History of Islam in China

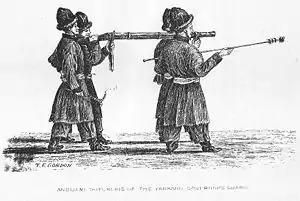
Gunners of the Dungan revolt

The Kangxi Emperor incited anti-Muslim sentiment among the Mongols of Qinghai (Kokonor) in order to gain support against the Dzungar Oirat Mongol leader Galdan. The Kangxi Emperor claimed that Chinese Muslims inside China such as Turkic Muslims in Qinghai (Kokonor) were plotting with Galdan, who he falsely claimed converted to Islam. Kangxi falsely claimed that Galdan had spurned and turned his back on Buddhism and the Dalai Lama and that he was plotting to install a Muslim as ruler of China after invading it in a conspiracy with Chinese Muslims. Kangxi also distrusted Muslims of Turfan and Hami.